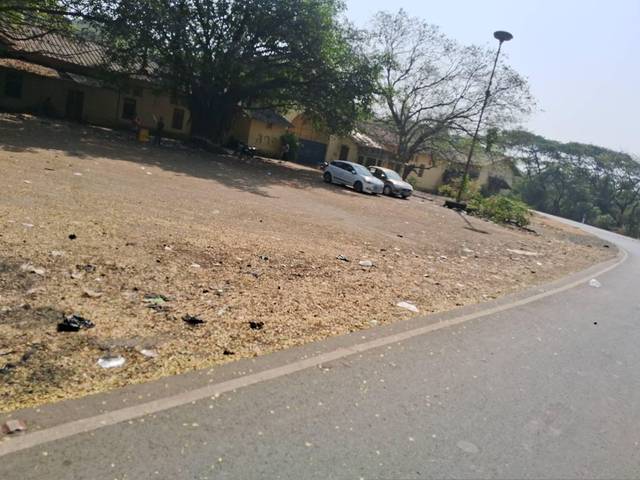
Region: India
Coordinates: 19.154, 72.879